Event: Ecuador Earthquake
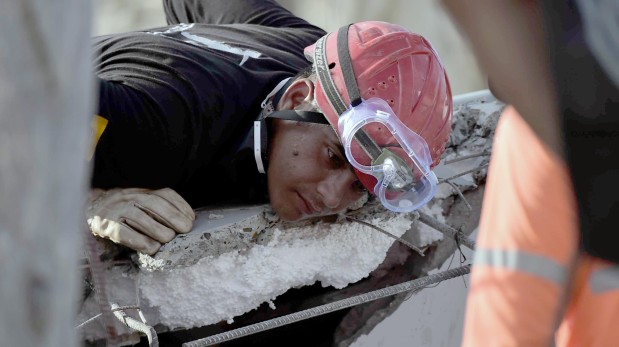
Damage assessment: damage